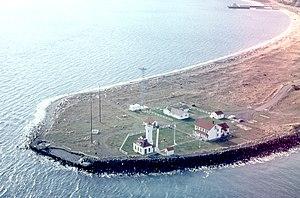
Le phare de Point Wilson est un phare situé près de Port Townsend sur le Puget Sound, dans l'État de Washington aux États-Unis.